Iapetus Suture

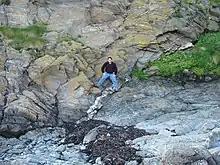
The Niarbyl Fault marks the Iapetus Suture on the Isle of Man. The rocks at top and left formed in Laurentia but the rocks at lower right formed in Gondwana

The Niarbyl Fault is an exposed section of the Iapetus Suture as it crosses through the Irish Sea. It is readily visible in present-day Niarbyl on the southwest coast of Isle of Man. The fault is manifested by two major rock groups which abut each other, both deposited by their respective, aforementioned continents – the Manx Group to the south-east and the Dalby Group to the north-west. The Niarbyl fault is evidence of two paleocontinents colliding: Avalonia on which present-day England is located and Laurentia which contains both present-day North America and Scotland.